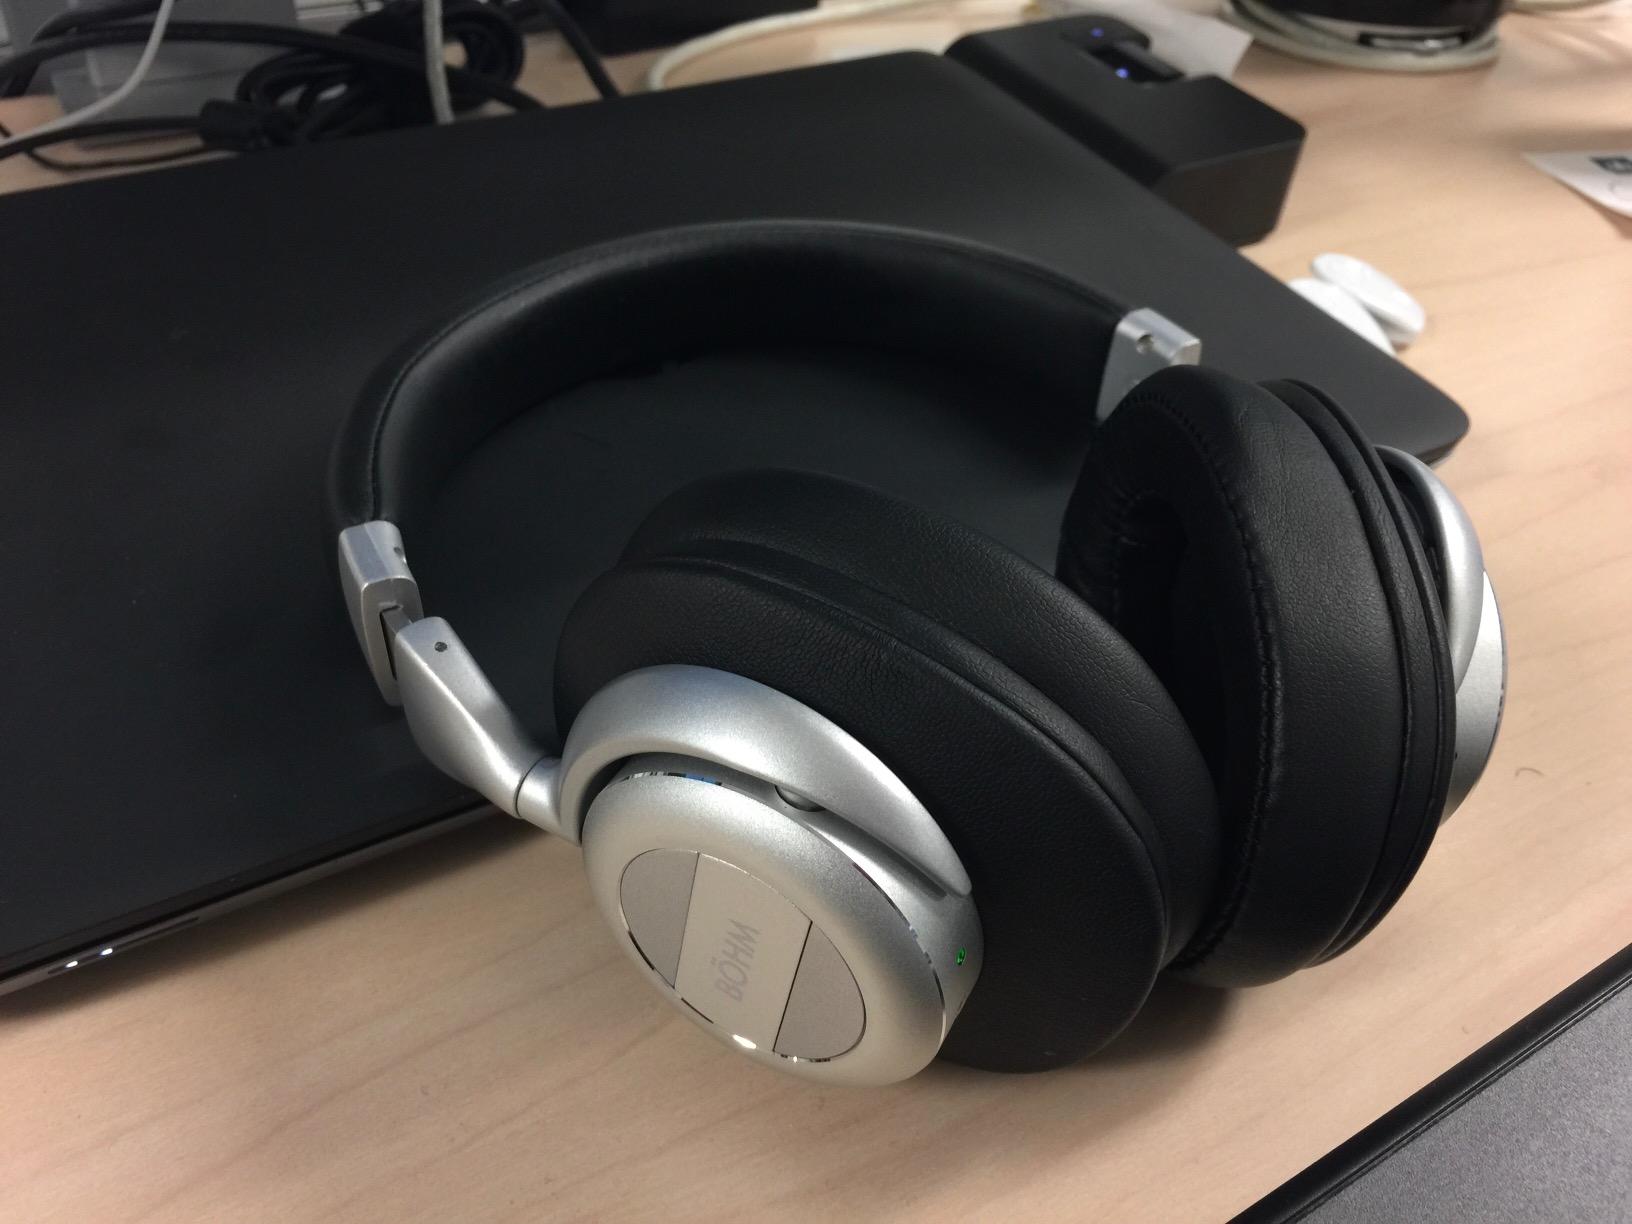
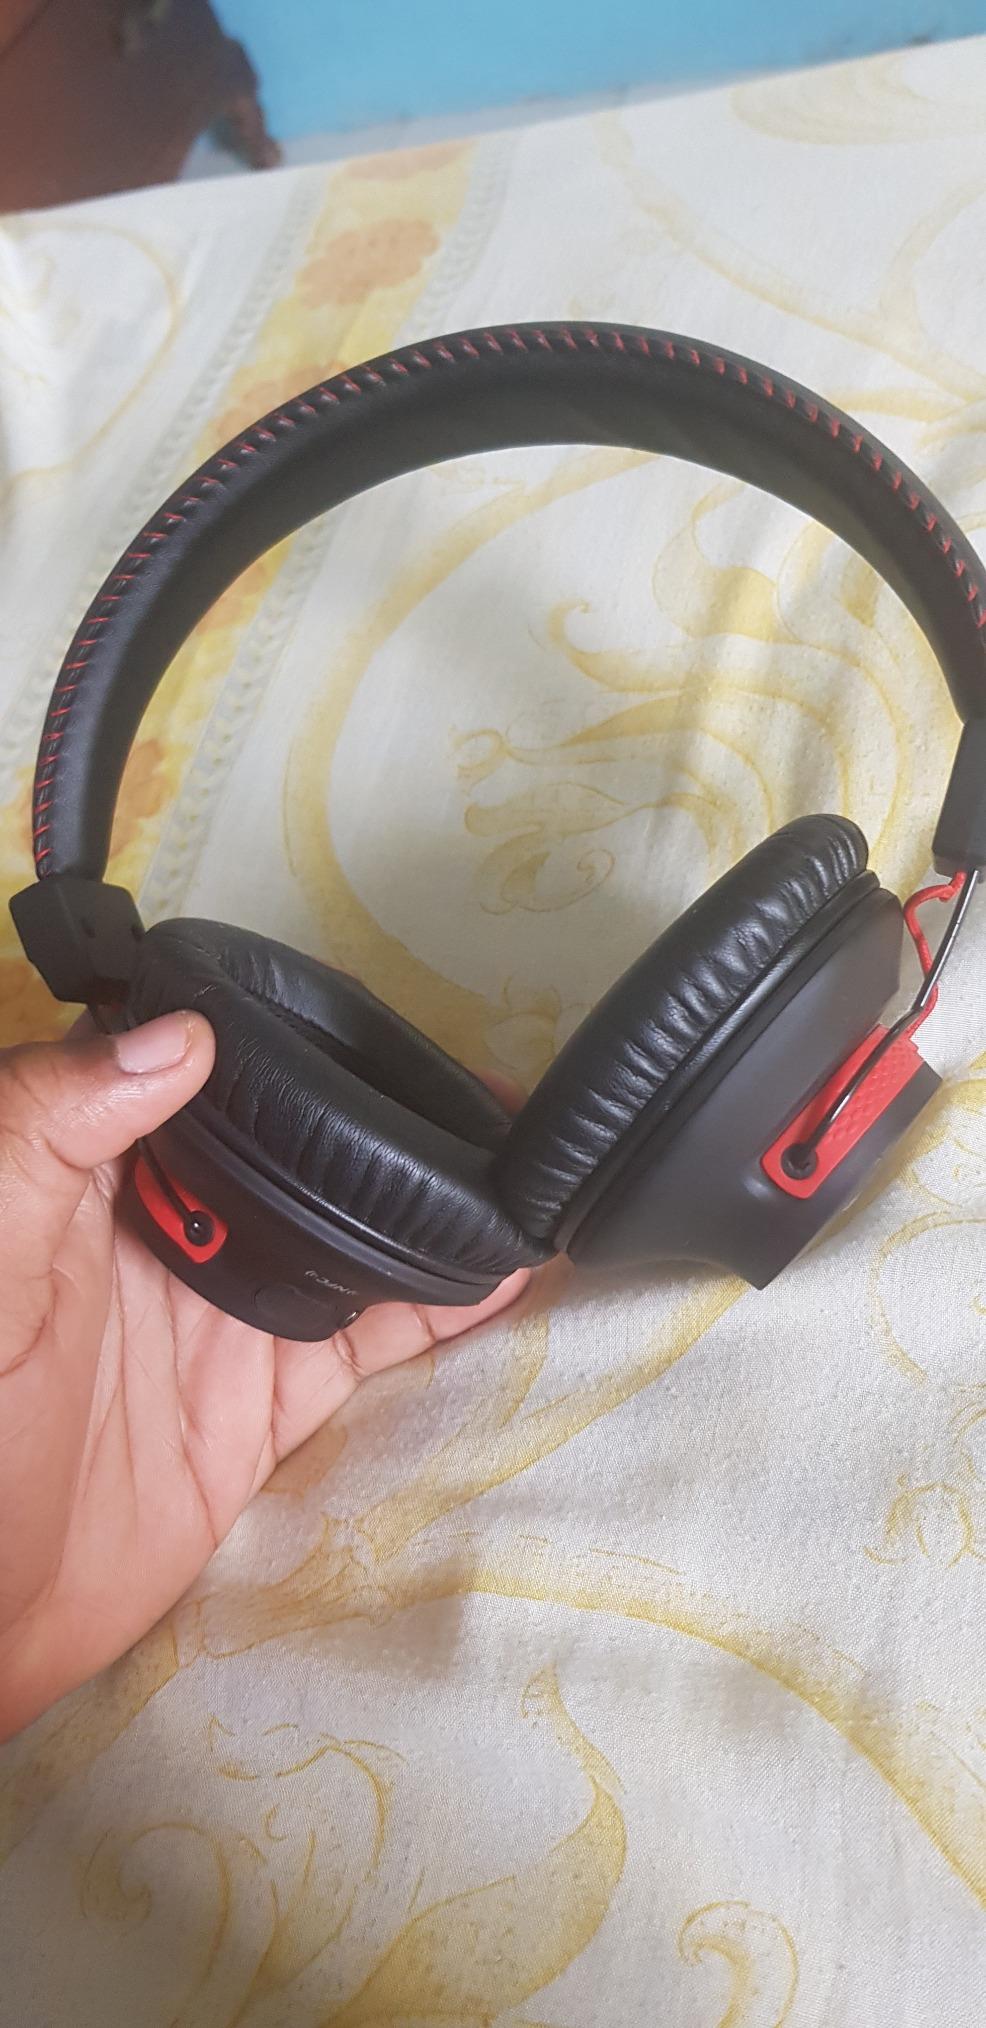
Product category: headphones
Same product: no